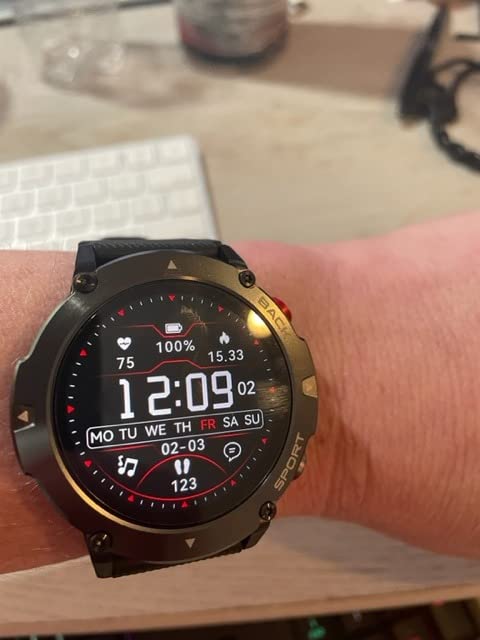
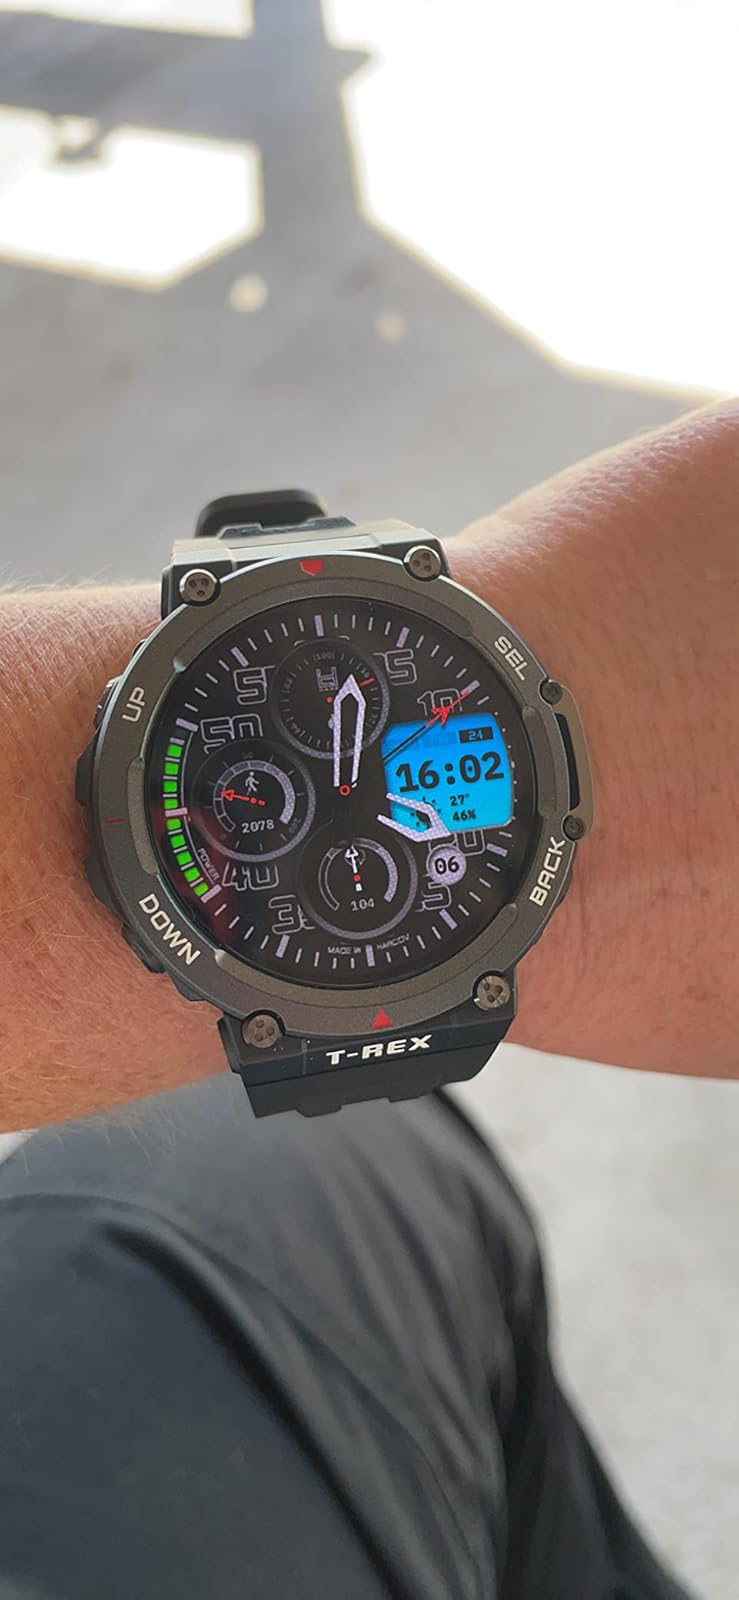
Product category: smartwatch
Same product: no